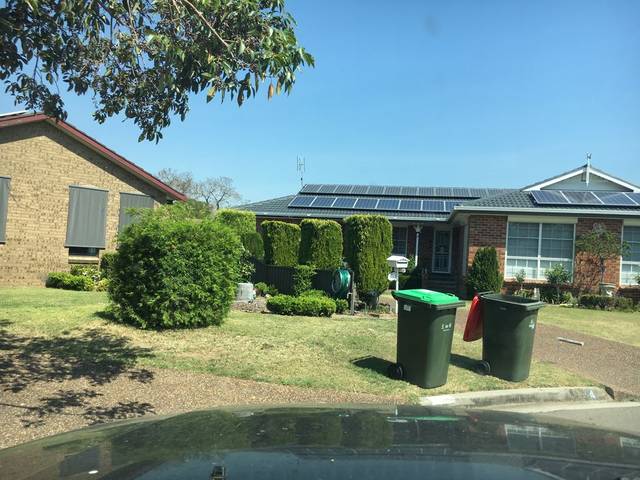
Region: Australia
Coordinates: -32.569, 151.189